Kearsney, Kent

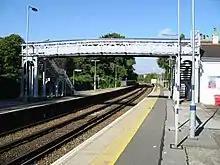
Kearsney station

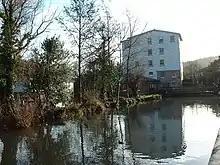
Crabble Mill

Kearsney is a village in Kent, England. At one time it would have been called a hamlet, there being no church there. The population of the village is included in the civil parish of Temple Ewell.